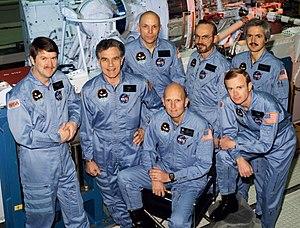
STS-51-F, aussi connue sous la désignation de Spacelab 2, est la désignation du 19ᵉ vol du programme de navettes spatiales de la NASA, et le 8ᵉ vol de la navette Challenger.